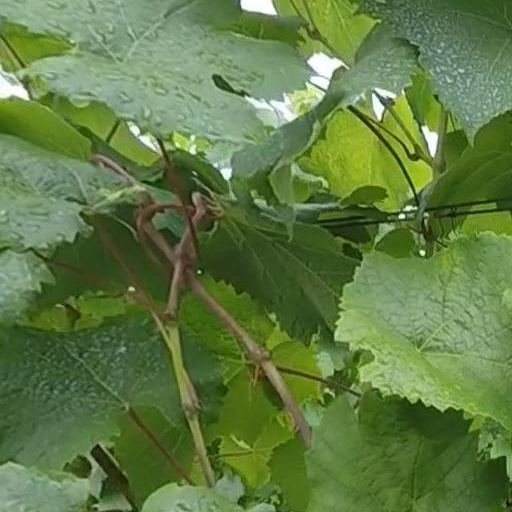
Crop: grape